Sortition

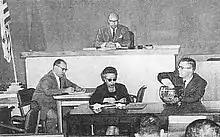
USCAR Court select juries by sortition.

Before the random selection can be done, the pool of candidates must be defined. Systems vary as to whether they allot from eligible volunteers, from those screened by education, experience, or a passing grade on a test, or screened by election by those selected by a previous round of random selection, or from the membership or population at large. A multi-stage process in which random selection is alternated with other screening methods can be used, as in the Venetian system.